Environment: lab
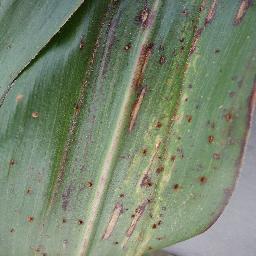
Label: gray_leaf_spot